1993 World Trade Center bombing

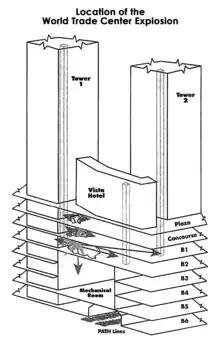
Location of the explosion

Six people were killed: five Port Authority employees, one of whom was pregnant, and a businessman whose car was in the parking garage. Additionally, over 1,000 people were injured, most during the evacuation that followed the blast. A report from the US Fire Administration states that "Among the scores of people who fled to the roofs of the towers, 28 with medical problems were airlifted by New York City police helicopters". It is known that 15 people received traumatic injuries from the blast and 20 complained of cardiac problems. One firefighter was hospitalized, while 87 others, 35 police officers, and an EMS worker were also injured in dealing with the fires and other aftermath.